Museum of Sverdlovsk Railway

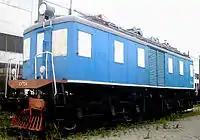
VL20 electric locomotive

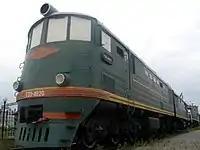
TE3 diesel locomotive

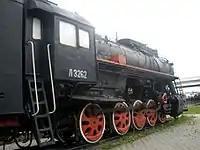
Class L steam locomotive

The exhibition presents freight carriages, motor locomotives and trucks. The following full-size locomotives are on display.